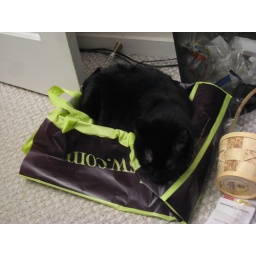
cat in a box that's in a bag